Short Circuit (2019 film)

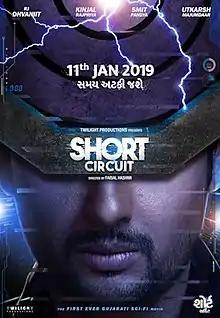
Official poster

Short Circuit is a Gujarati science fiction film based on the concept of time loop. It is directed by Faisal Hashmi and was released in 2019. The film is written by Faisal Hashmi, Bhargav Purohit and Mohsin Chavada, produced by Twilight Productions and features Dhvanit Thaker and Kinjal Rajpriya in the lead roles, while Smit Pandya and Utkarsh Mazumdar in supporting roles. Short Circuit received generally positive review from critics upon its release and praised for its direction, plot, VFX and performances. Short Circuit had a successful run at the box office.